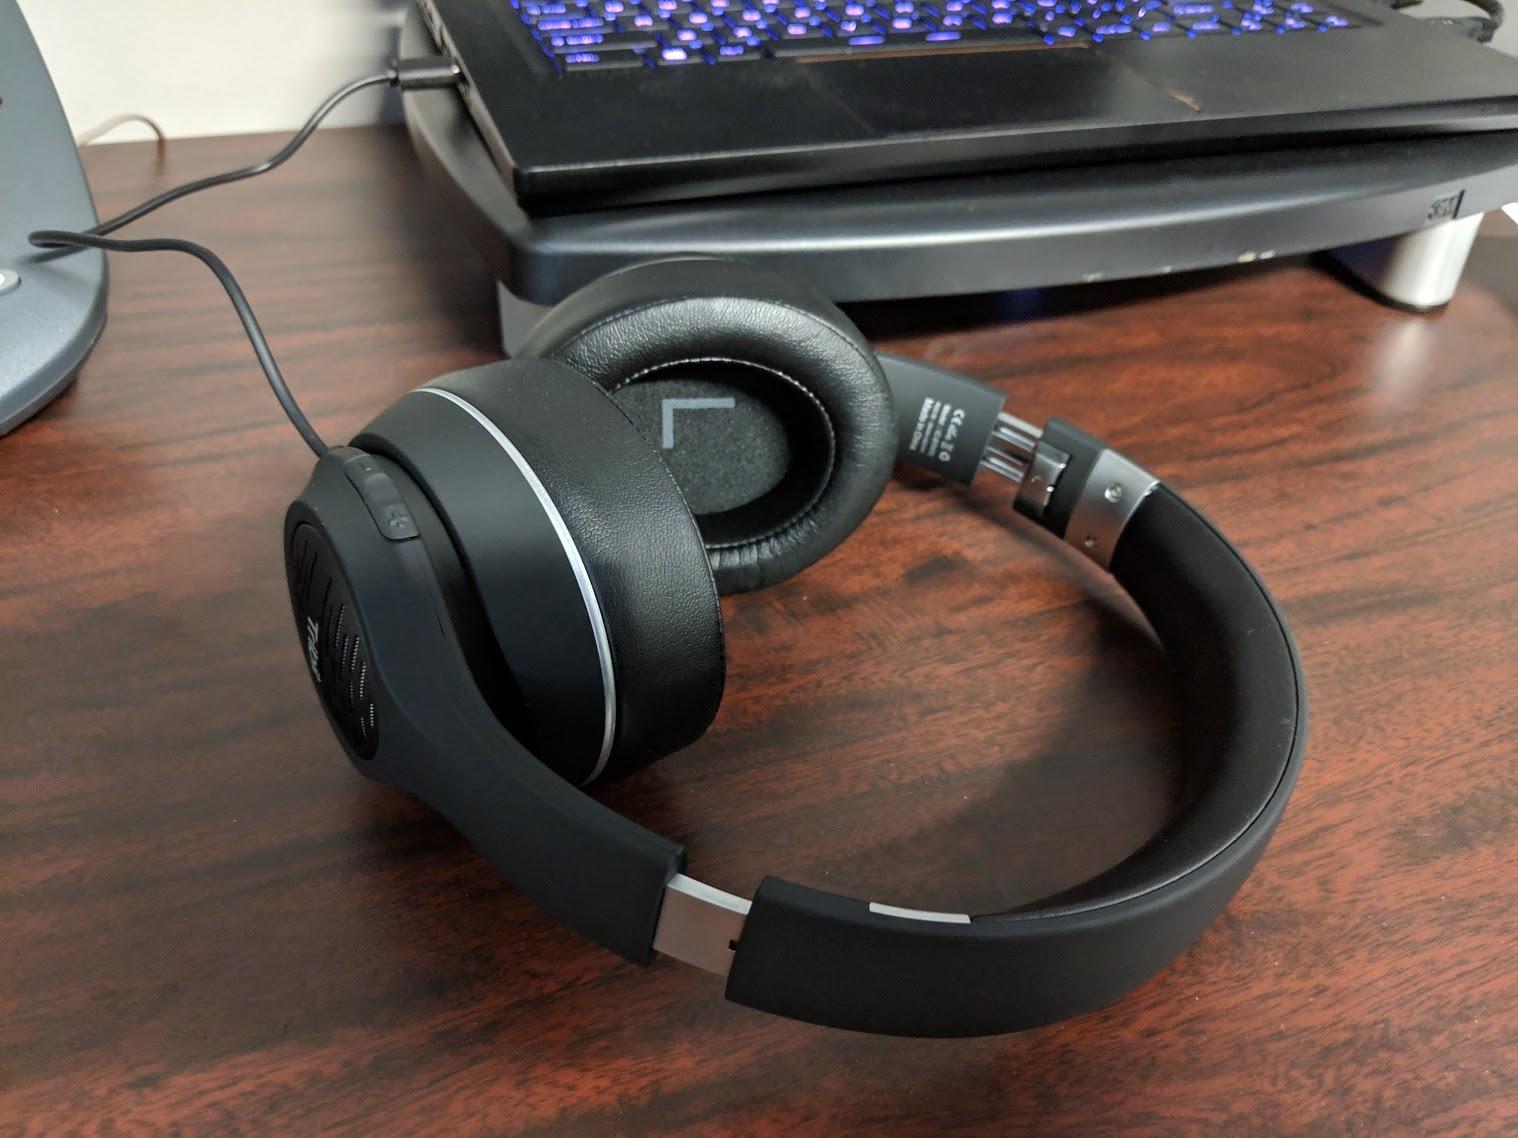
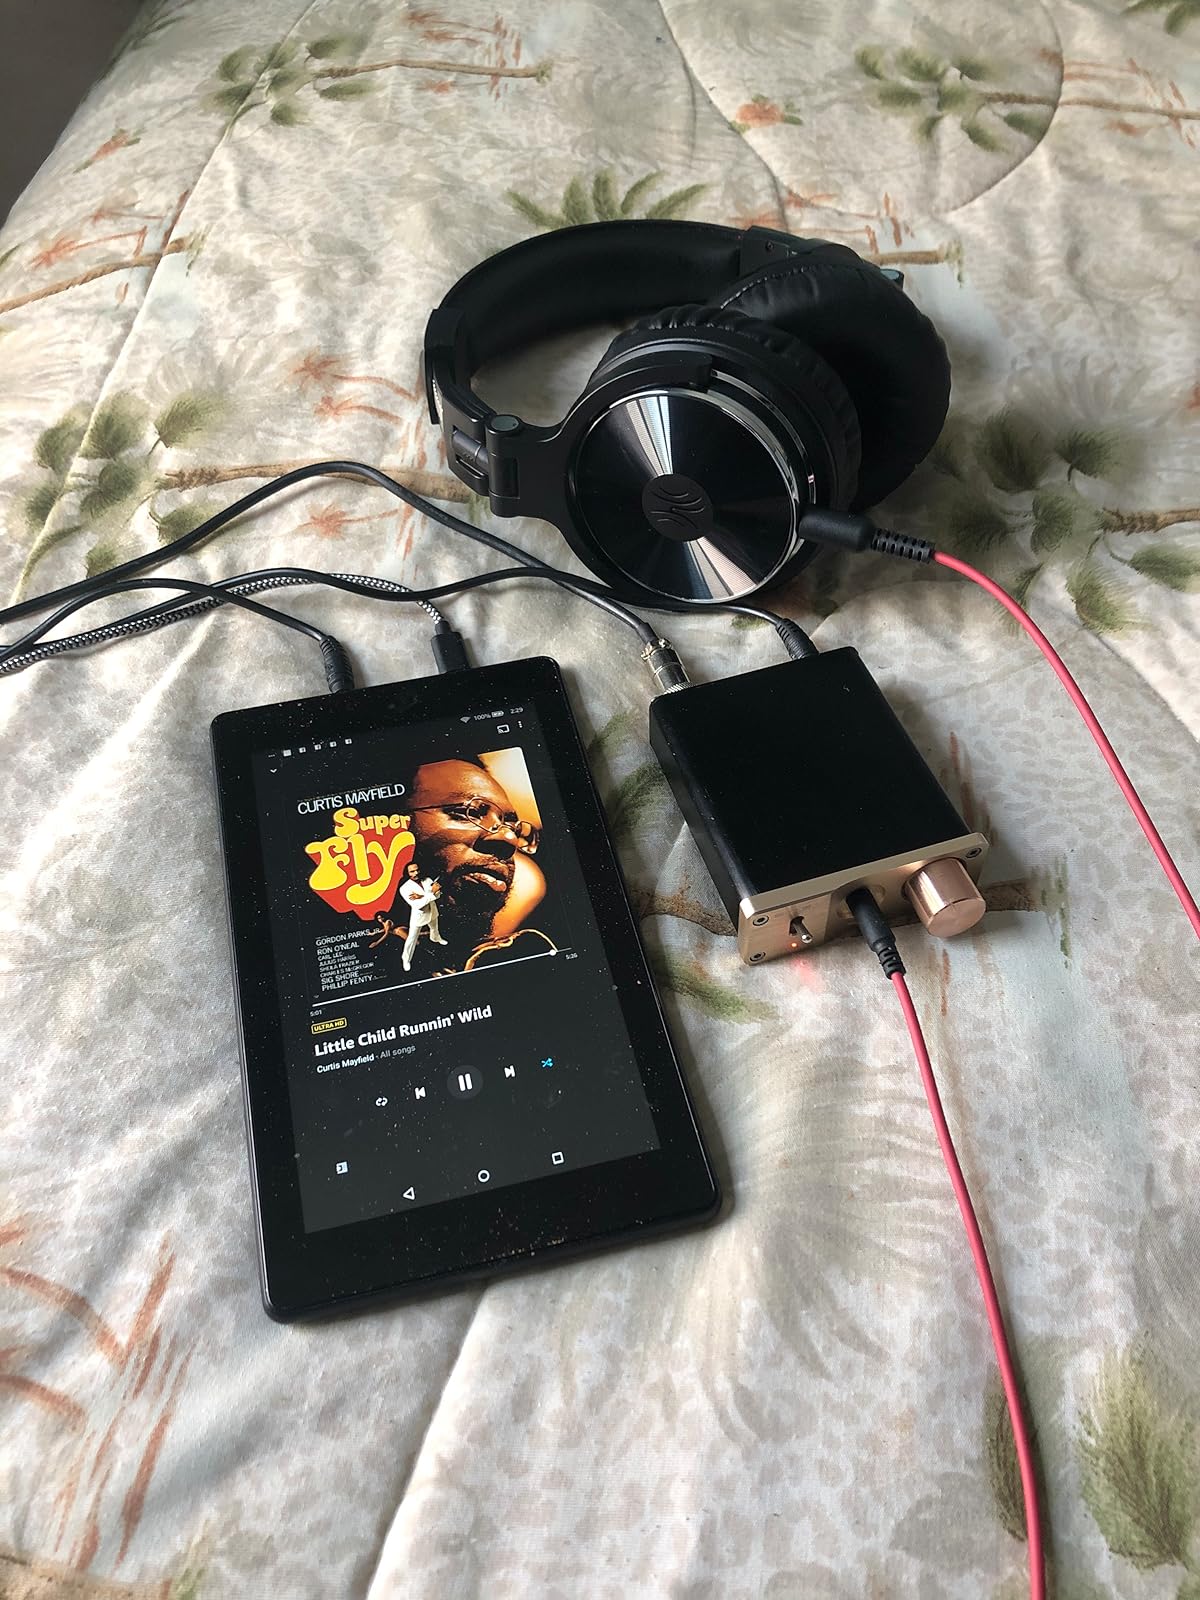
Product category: headphones
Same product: no